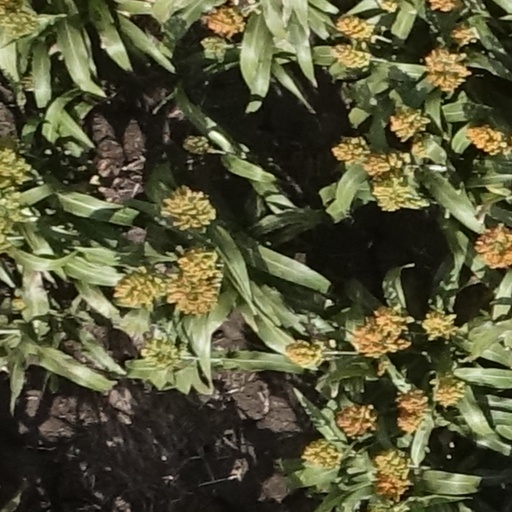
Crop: sorghum